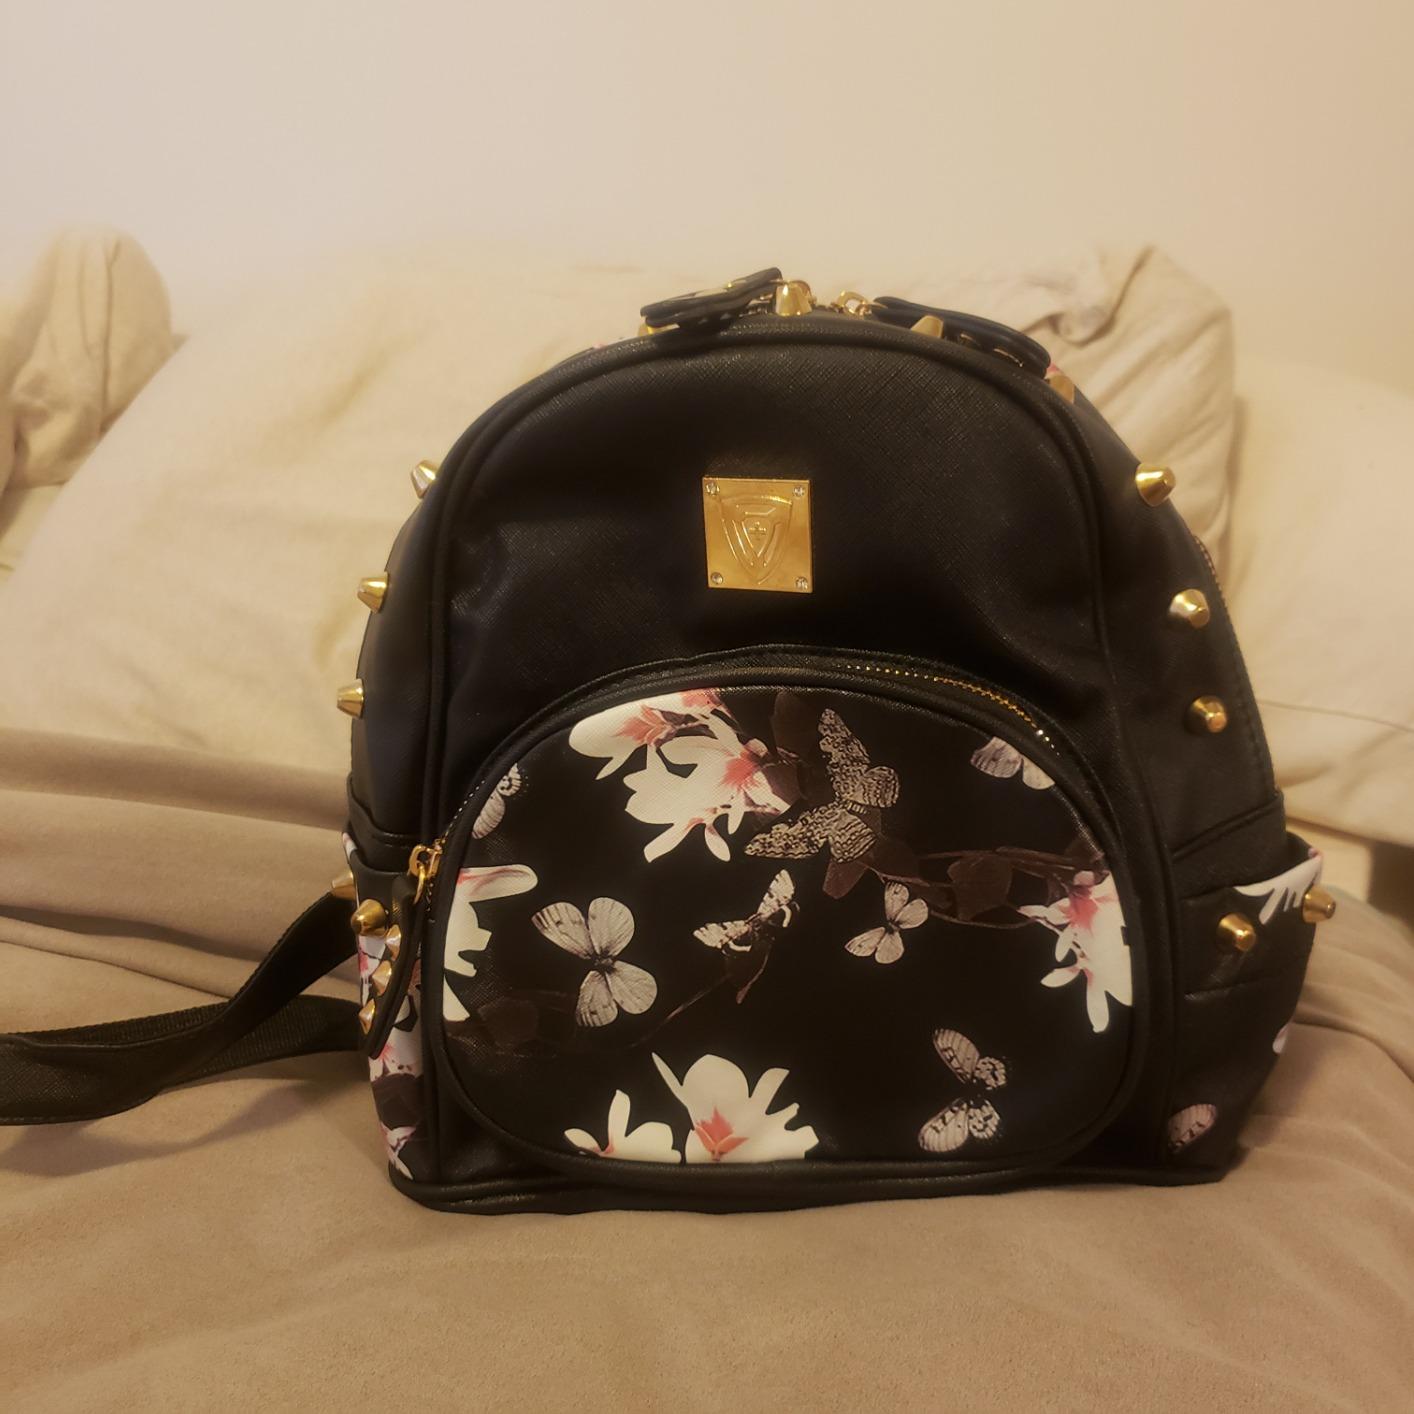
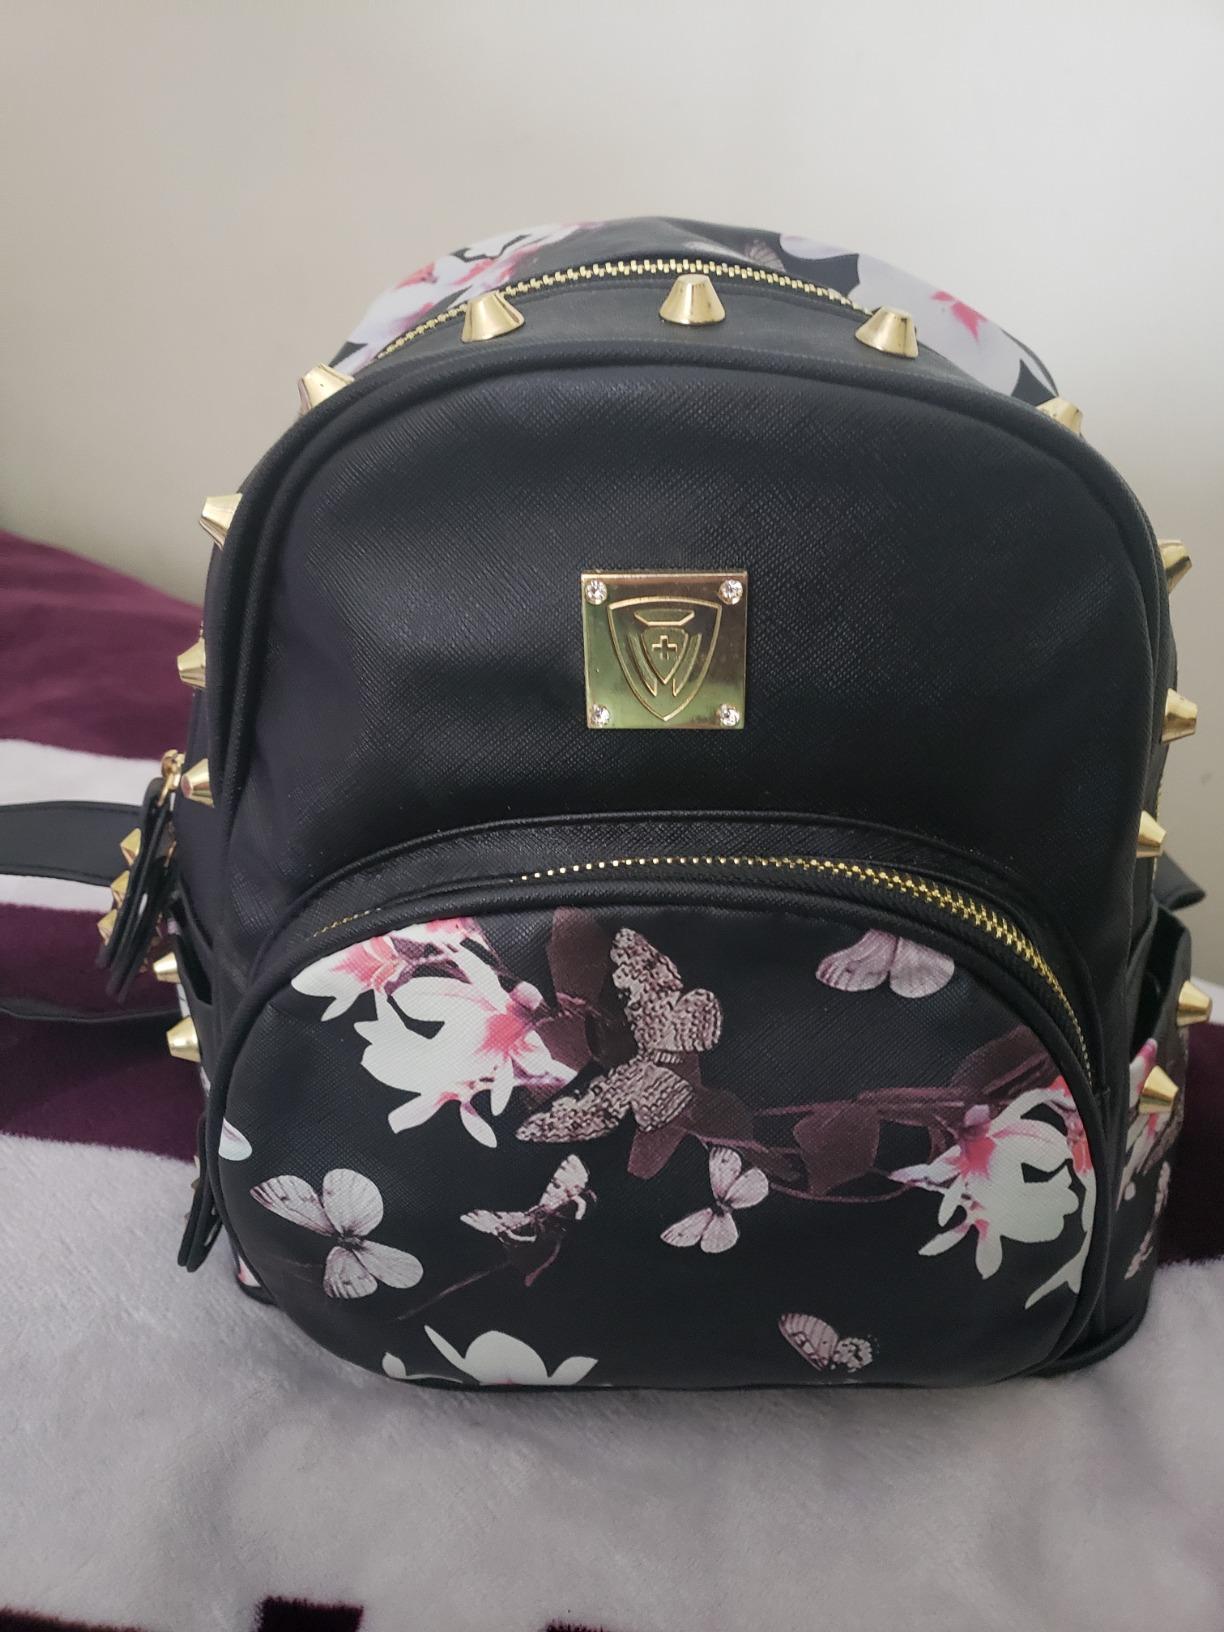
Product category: accessories_handbag
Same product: yes